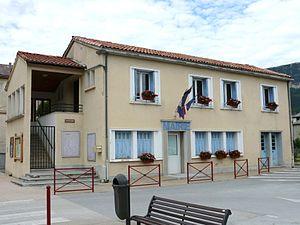
Saint-André-les-Alpes - Mairie
Saint-André-les-Alpes est une commune française, située dans le département des Alpes-de-Haute-Provence en région Provence-Alpes-Côte d'Azur.